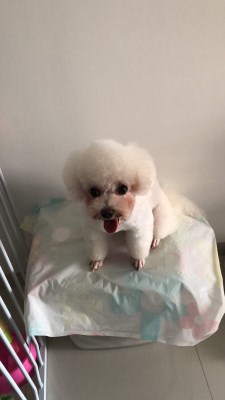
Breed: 3083-n000117-Bichon_Frise